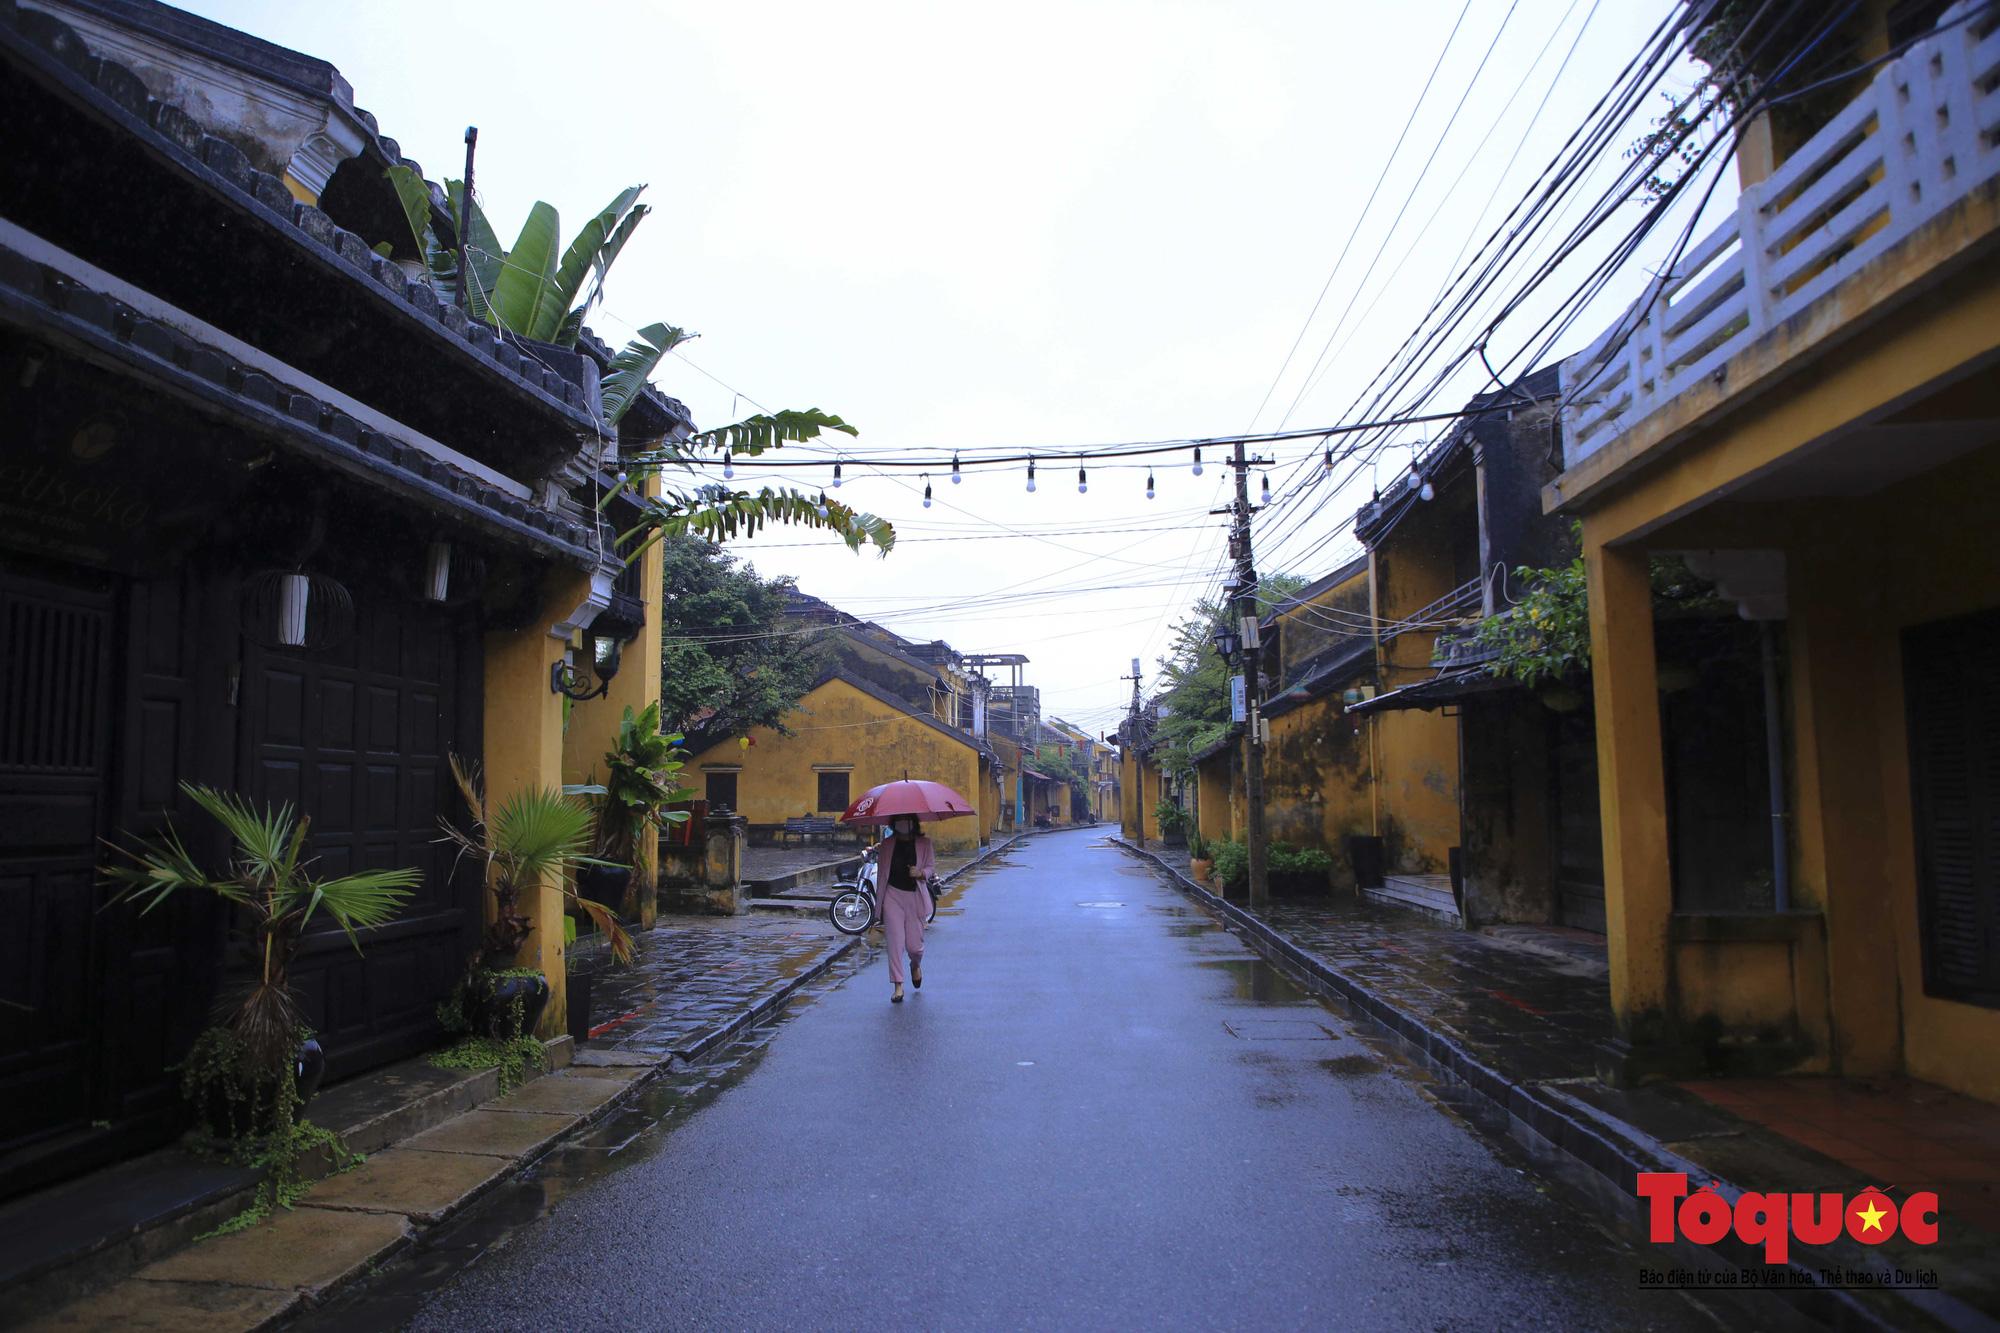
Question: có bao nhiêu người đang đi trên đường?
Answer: có một người đang đi trên đường